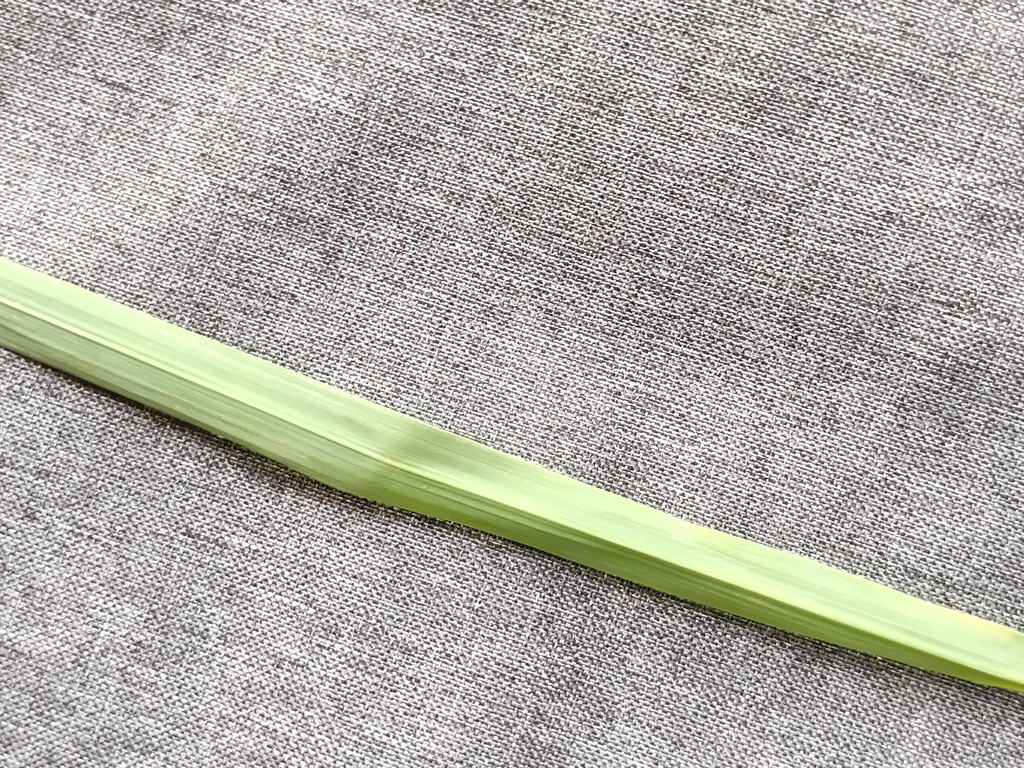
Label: Healthy